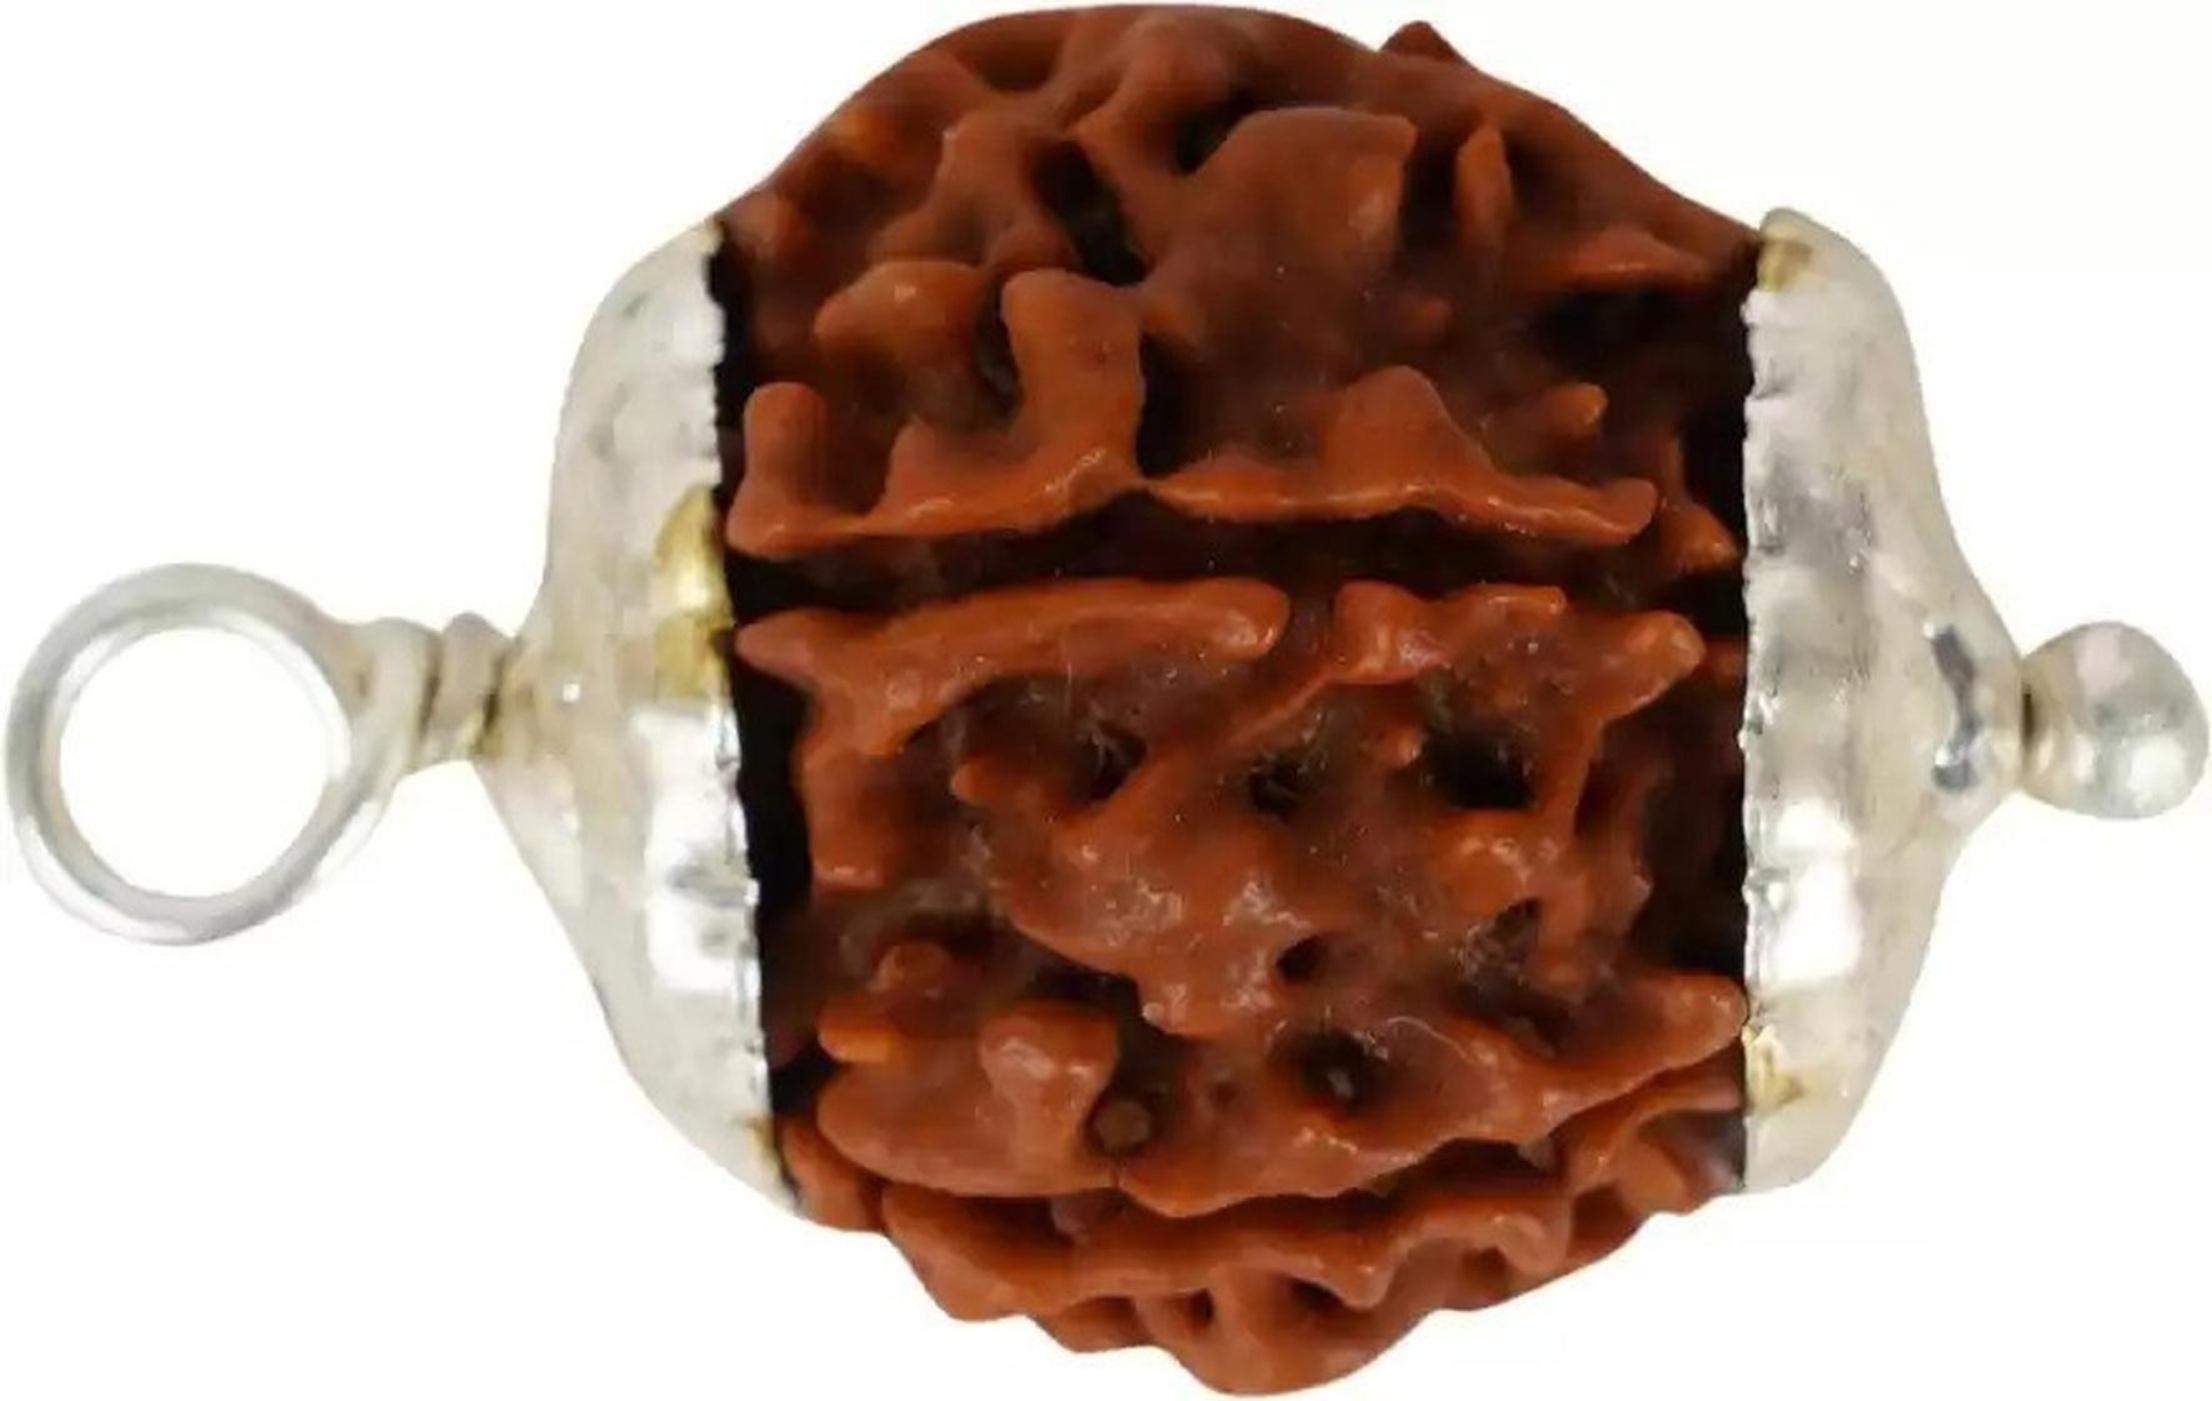
Chopra Gems Wood Five Mukhi Rudraksha Brown (Men and Women)
Type: Necklaces & Pendants
Brand: Chopra Gems & Jewellery
Price: Rs. 499
Chopra Gems
Features: Five mukhi rudraksha,Collection ethnic,Occasion everyday
Included: 1 Five Mukhi Rudraksha